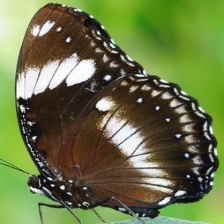
Species: GREAT EGGFLY